Schmücke dich, o liebe Seele

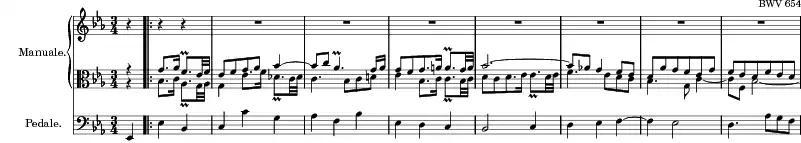
Bach: "Schmücke dich, o liebe Seele", BWV 654, the beginning of the chorale prelude

Several English translations have been made of the hymn. Catherine Winkworth wrote in 1858 a version in six stanzas, "Deck thyself, my soul, with gladness". She published it in 1858 in the second series, "Christian life", of her "Lyra Germanica", and revised it in 1863. It appears in 100 hymnals.